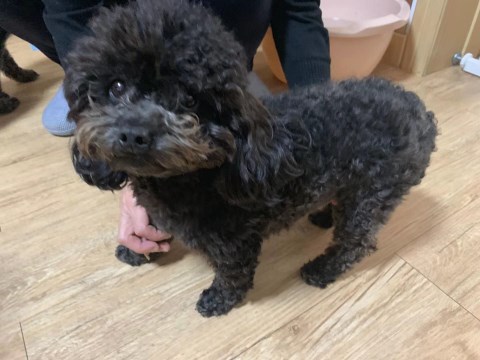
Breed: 7449-n000128-teddy